Ocean Park Halloween Bash

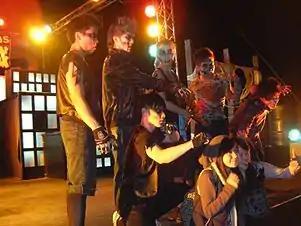
Ocean Park Halloween Bash

Ocean Park Halloween Bash is an annual Halloween event held by Ocean Park Hong Kong. It contains haunted attractions and shows, the park area is decorated with Halloween decorations and full of Halloween characters that are dressed up by the officials. The Halloween Bash in Ocean Park started in 2001 and it held during late September to 1 November each year. It has changed to All-Day-and-Night Halloween Celebration in 2013.